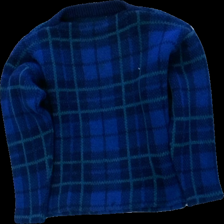
View: front
Type: Cardigan
Category: Unisex
Brand: Missing
Colors: Black, Blue, Green
Material: 100% wool
Pattern: Checkered print
Cut: None
Season: All
Stains: Minor
Smell: Minor
Damage: krympt
Price range: 50-100
Recommended usage: Reuse
Comment: vintage